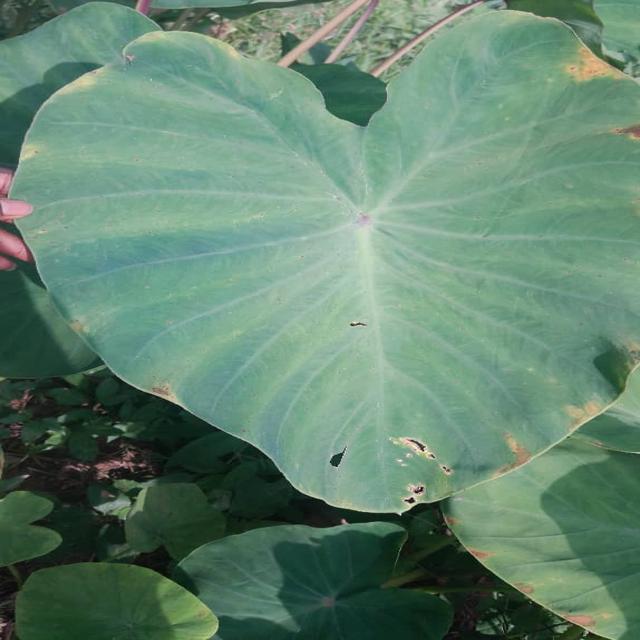
Label: Early_Blight